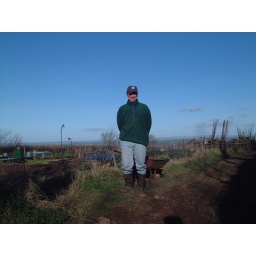
a man out standing in his field